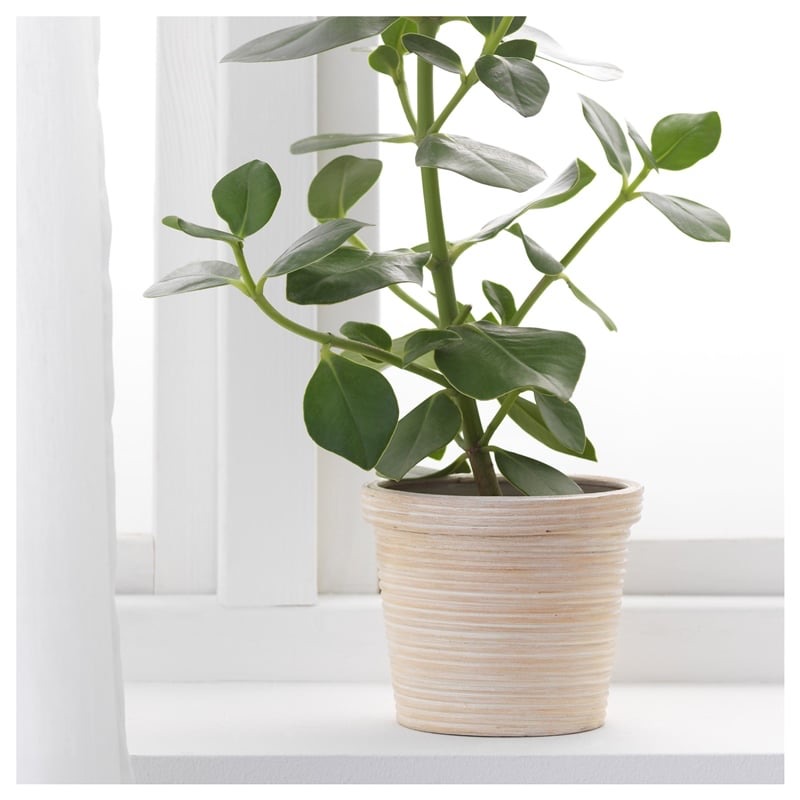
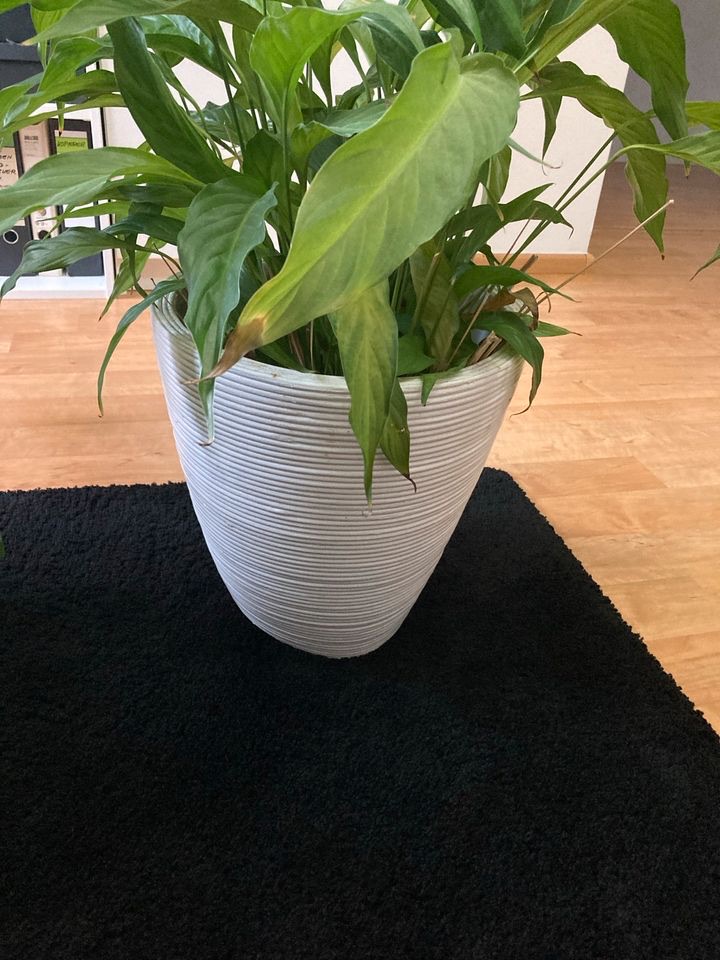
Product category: misc
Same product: yes